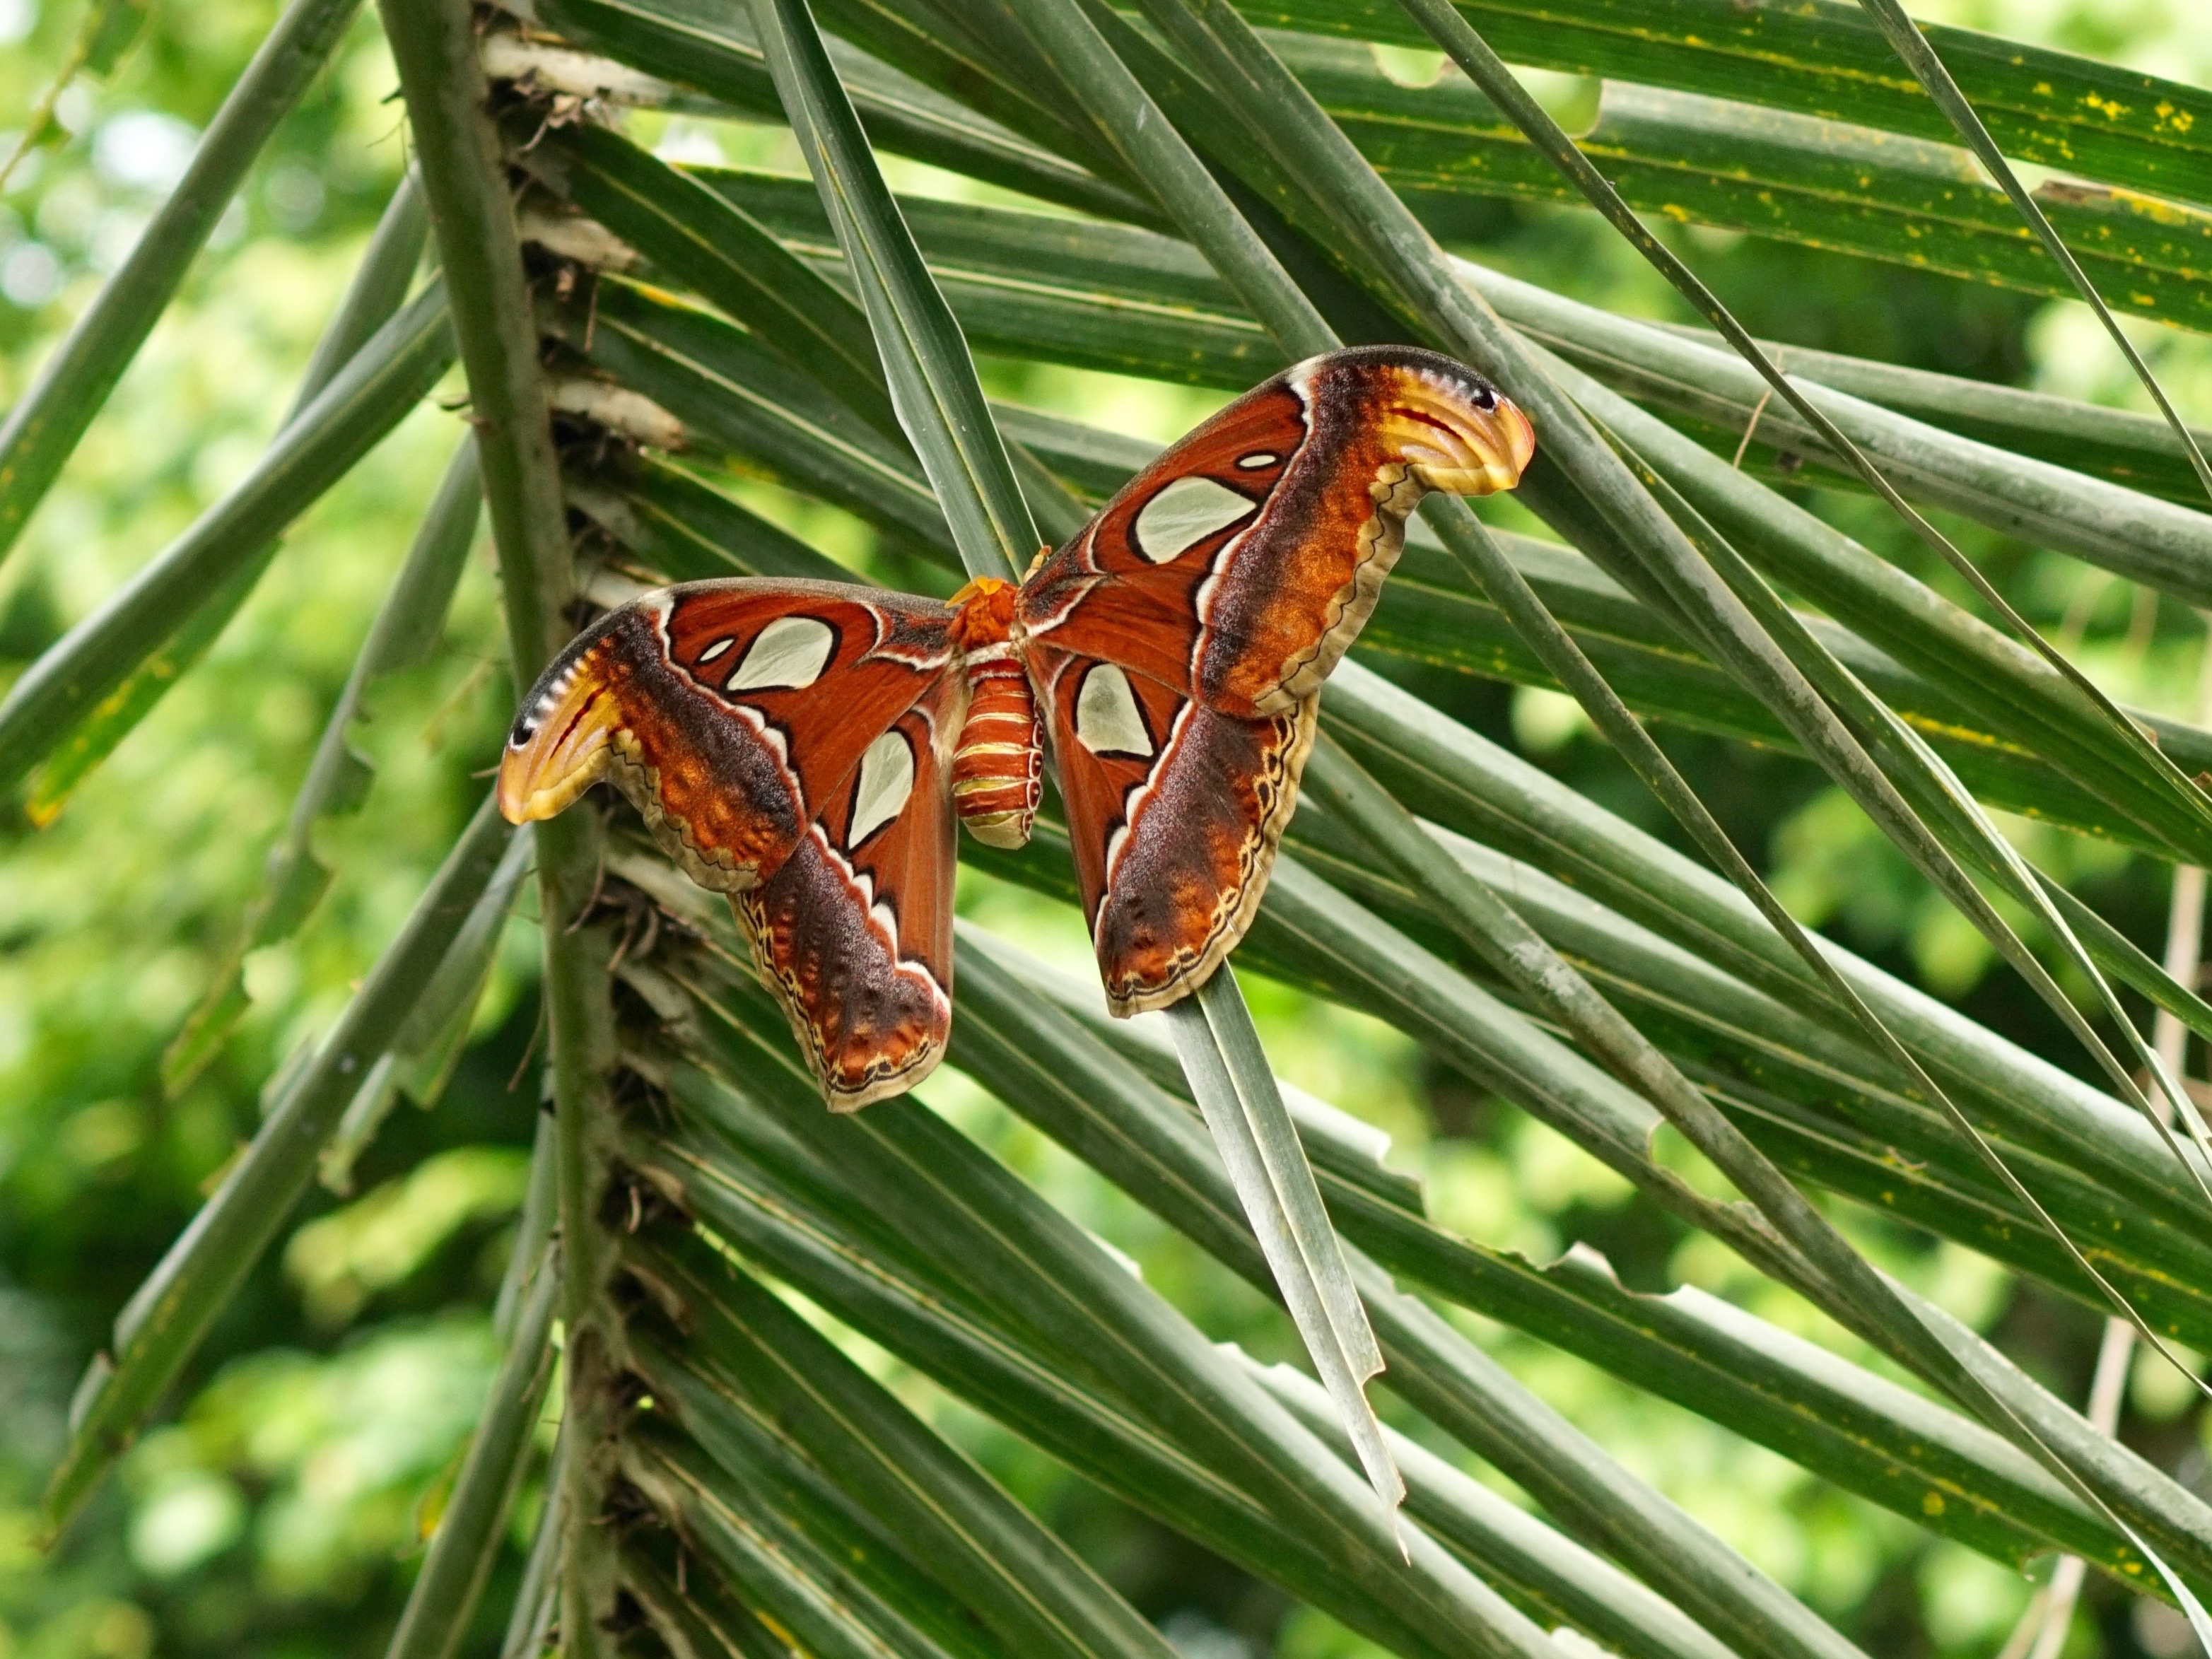
nature, wing, flower, fly, jungle, color, insect, botany, moth, butterfly, fauna, invertebrate, close up, monarch butterfly, large, exotic, macro photography, arthropod, moths and butterflies, large butterfly, atlas spinner, the largest butterfly